Adolph Coors III

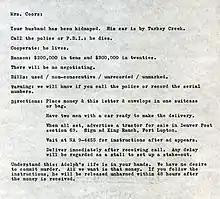
The ransom note

On February 9, 1960, while on his way to work, Coors was murdered in a failed kidnapping attempt by escaped murderer Joseph Corbett Jr. on Turkey Creek Bridge near Morrison, Colorado.